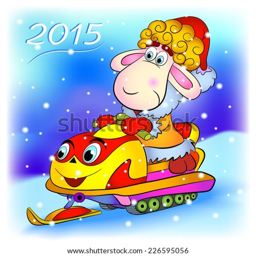
cartoon funny sheep goes on a snowmobile .